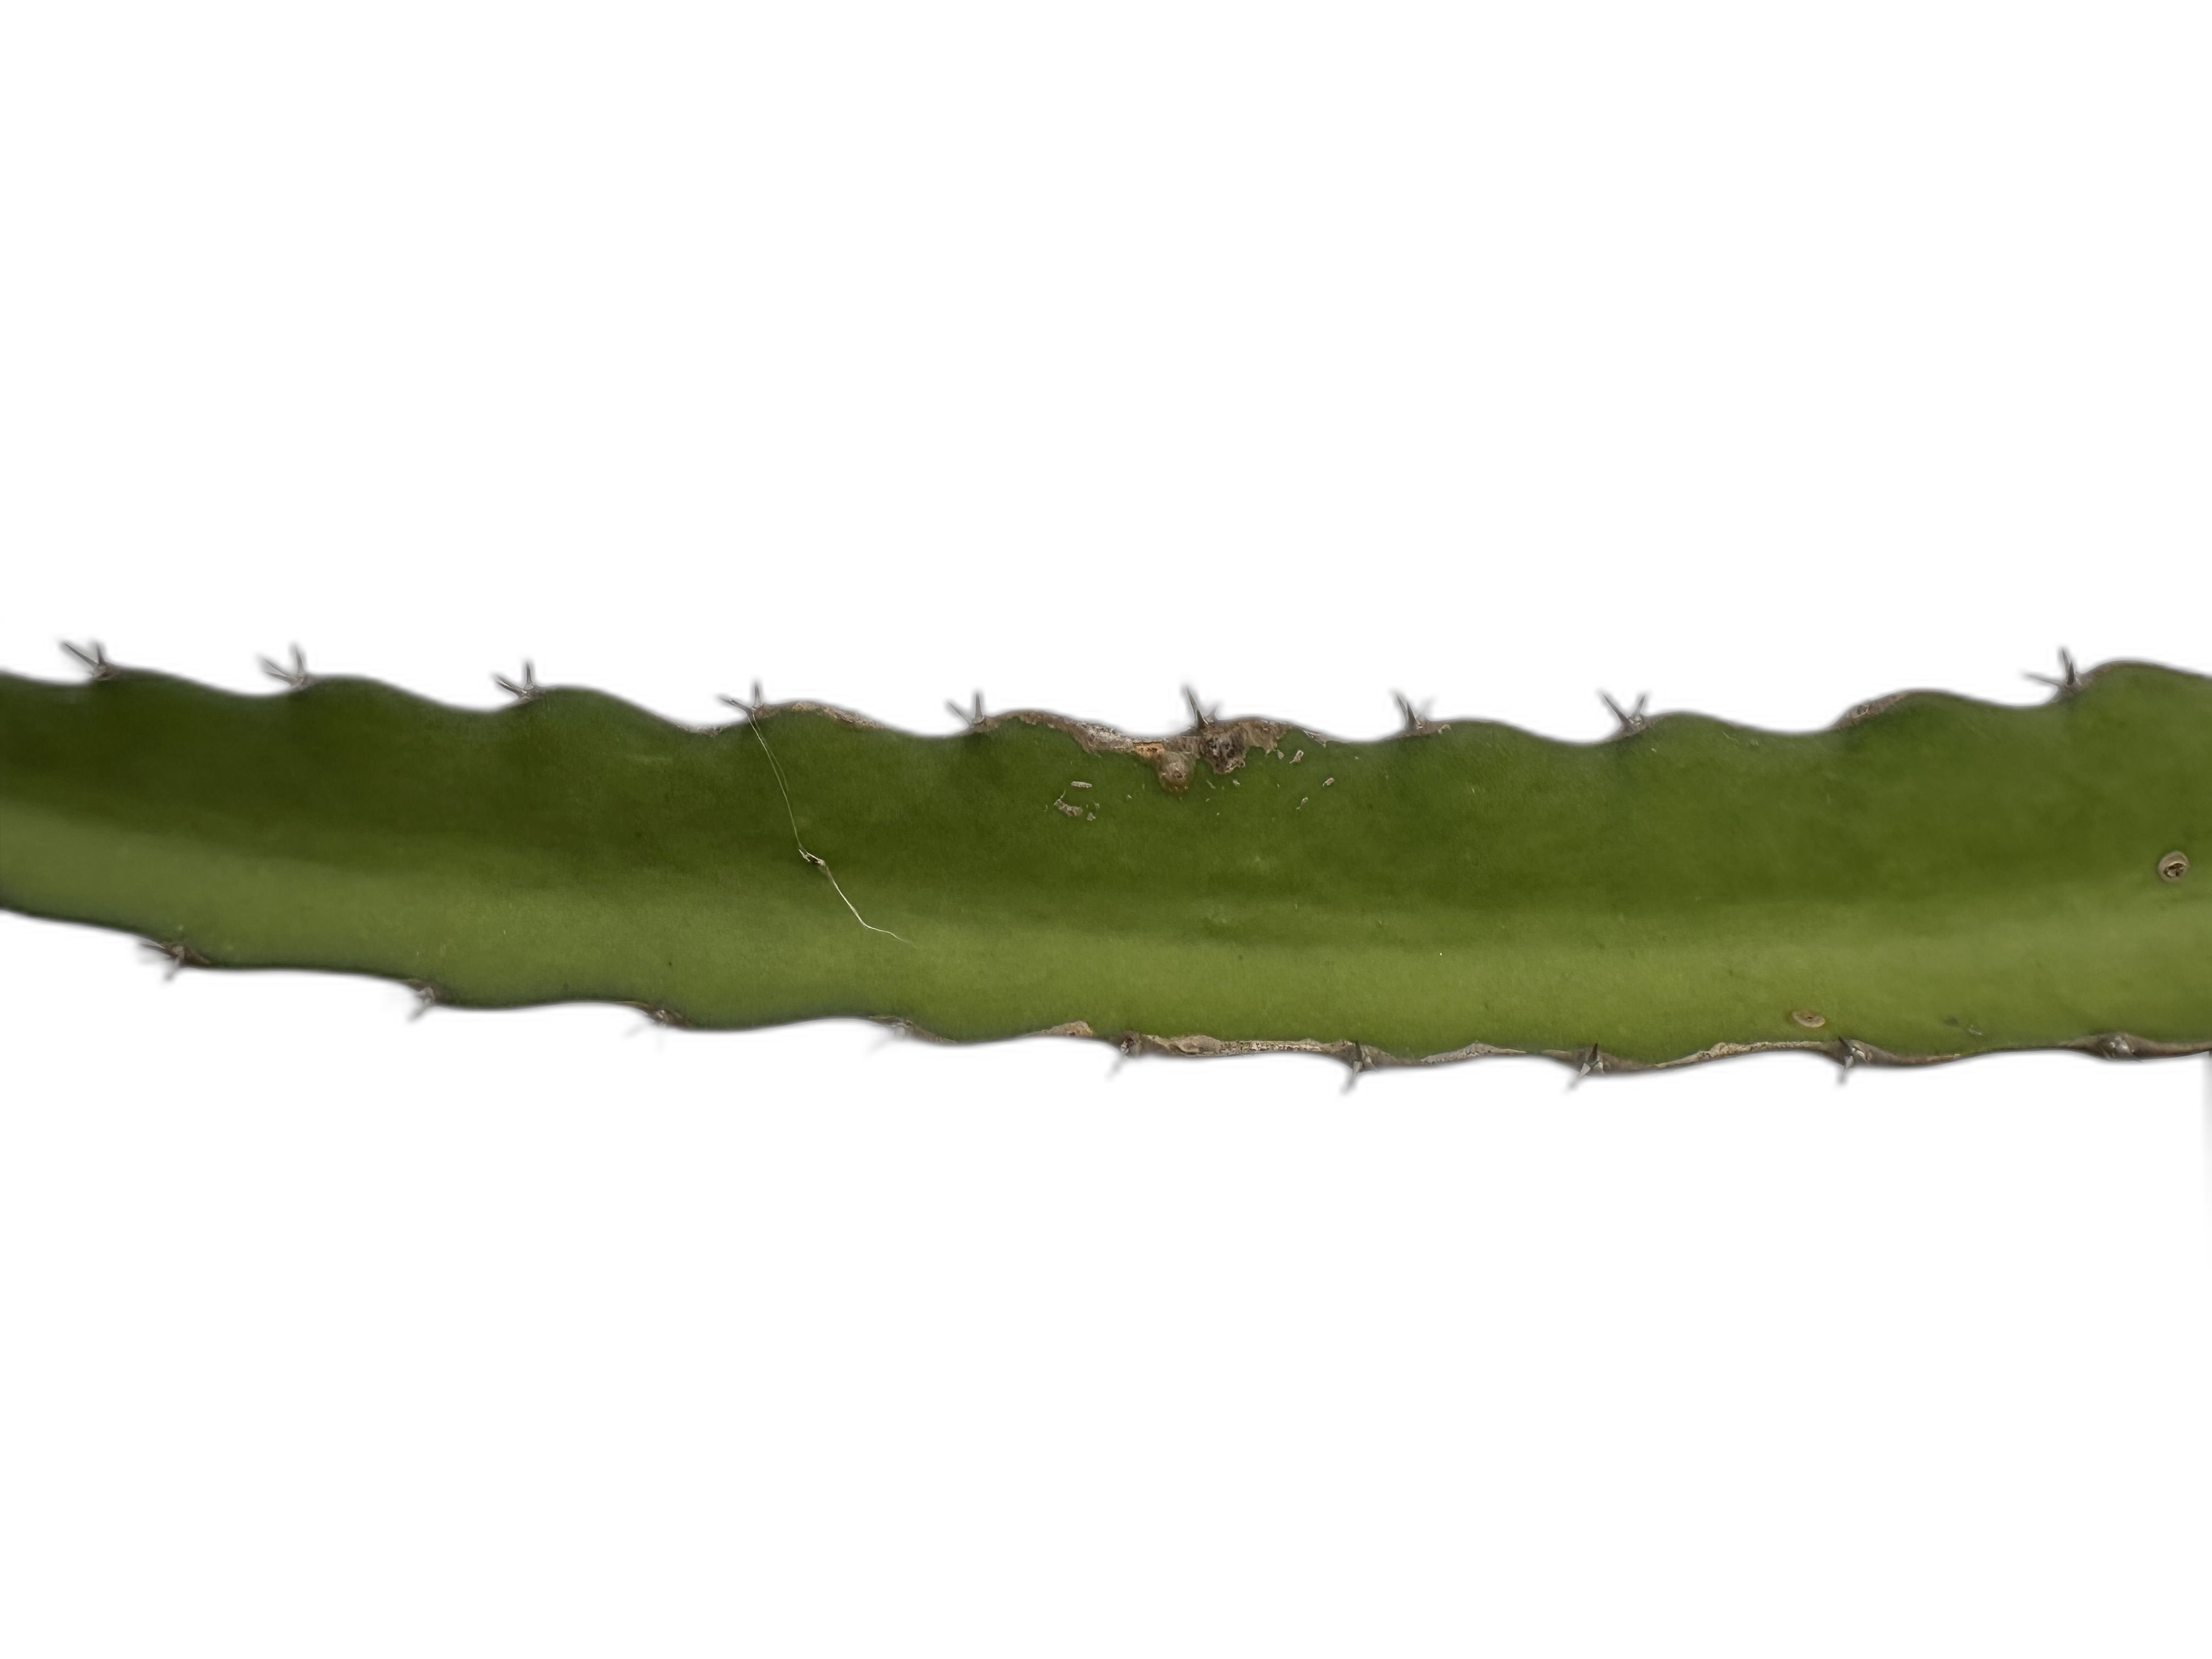
Label: Good leaf